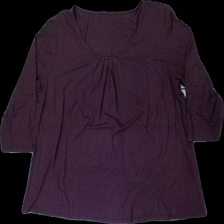
View: front
Type: Top
Category: Ladies
Brand: Not in the list
Colors: Purple
Material: 100% visc
Cut: Regular, C-collar
Stains: Minor
Damage: bleach stain
Damage location: middle center
Price range: <50
Recommended usage: Recycle
Description: Purple top from unkown brand, unknown size. Poor condition.